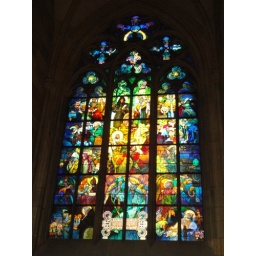
Stained glass windows in the cathedral on the hill...